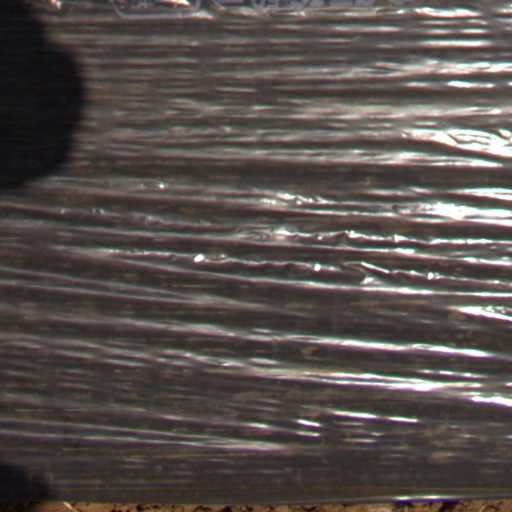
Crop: Jerusalem artichoke